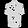
Label: Shirt